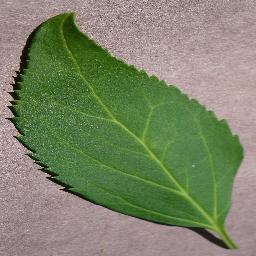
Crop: cherry
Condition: (including_sour)_healthy